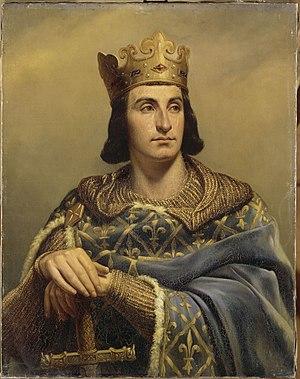
Louis-Félix Amiel, né à Castelnaudary dans l’Aude le 3 mars 1802 et mort à Joinville-le-Pont le 4 février 1864, est un peintre français.
Mantes-la-Jolie est une commune française du département des Yvelines et de la région Île-de-France, chef-lieu d'arrondissement. C'est une ville moyenne, située sur la rive gauche de la Seine, à 57 km à l'ouest de Paris.
Cet article présente la liste des maires de Périgueux, chef-lieu du département de la Dordogne. Elle recense toutes les personnes ayant représenté l'autorité municipale depuis le XIIIᵉ siècle.